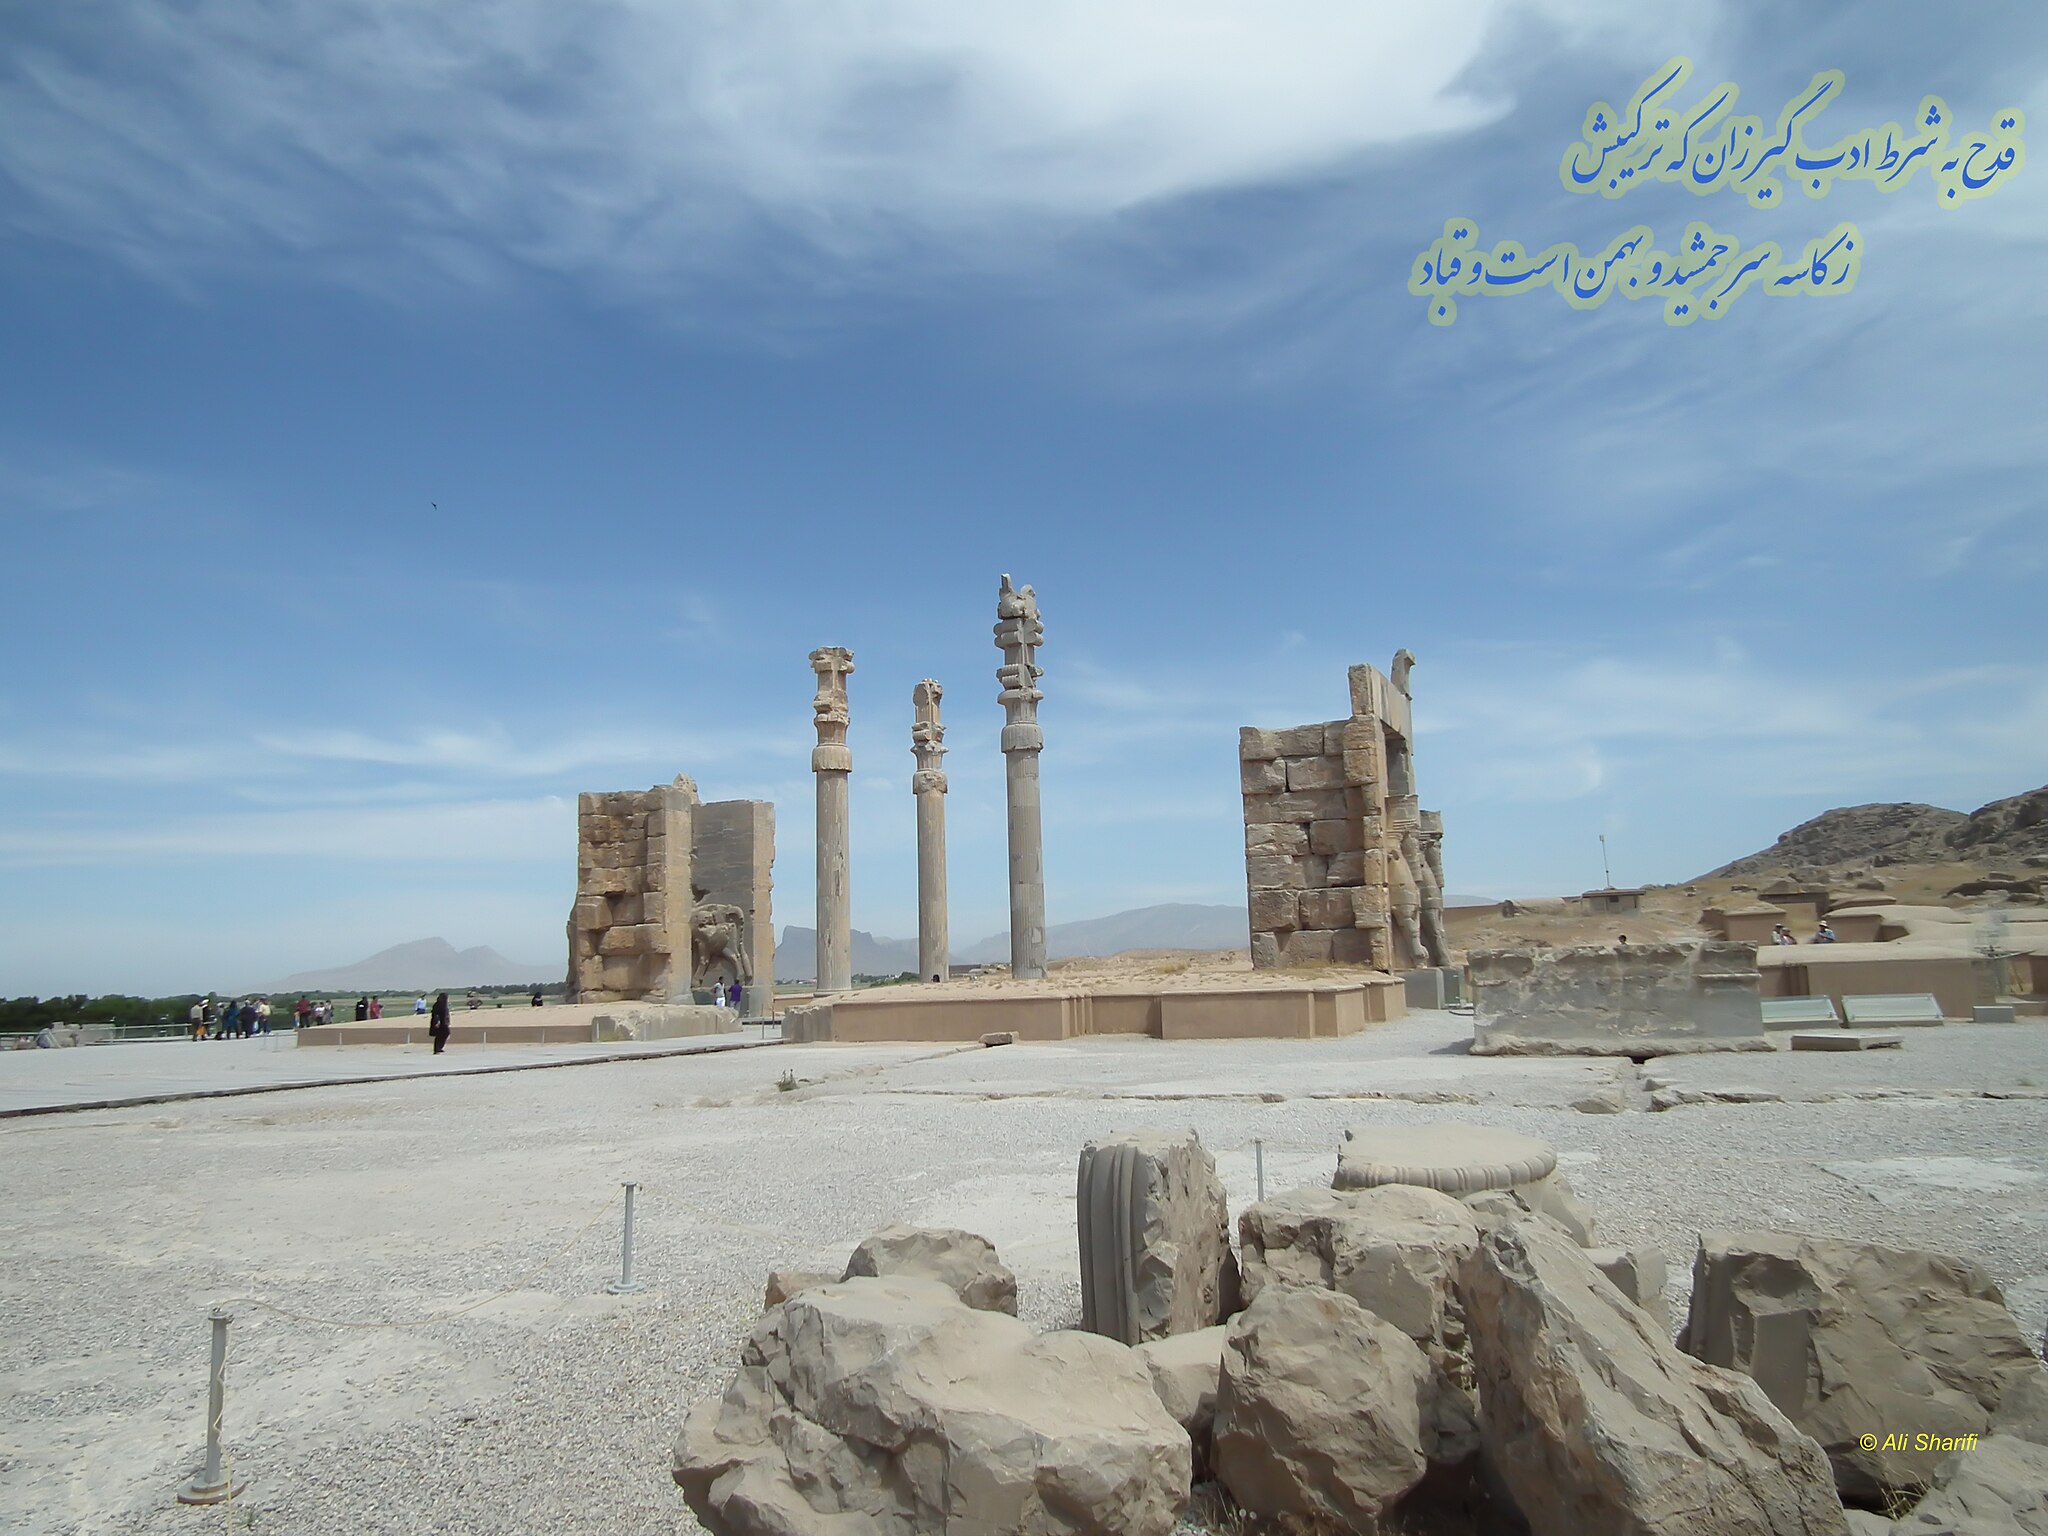
Title: نمایی از تخت جمشید - سایز اصلی - panoramio
Description: نمایی از تخت جمشید - سایز اصلی
Date: Taken on 23 May 2011
Categories: Panoramio files uploaded by Panoramio upload bot, Iran photographs taken on 2011-05-23, Panoramio images reviewed by trusted users, Photos from Panoramio, Files with coordinates missing SDC location of creation, 2011 in Persepolis, Remote views of Gate of All Nations